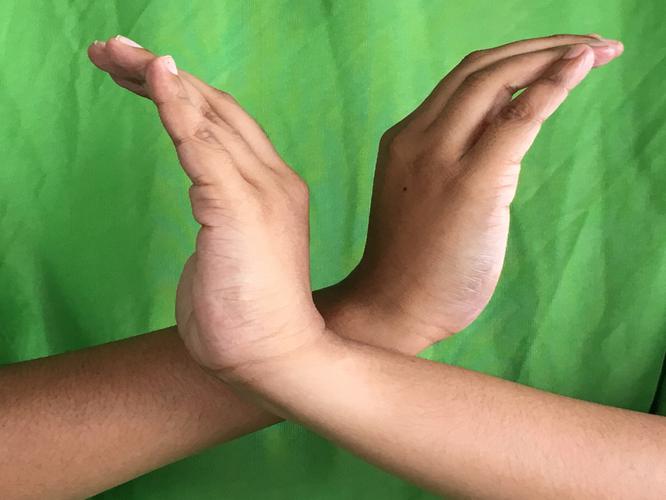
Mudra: Nagabandha
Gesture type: double_hand